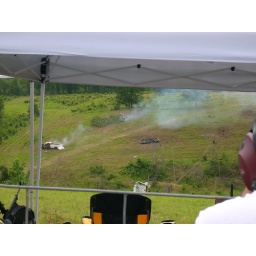
when this tree exploded, it went up about twenty feet in the air and then fell to the ground